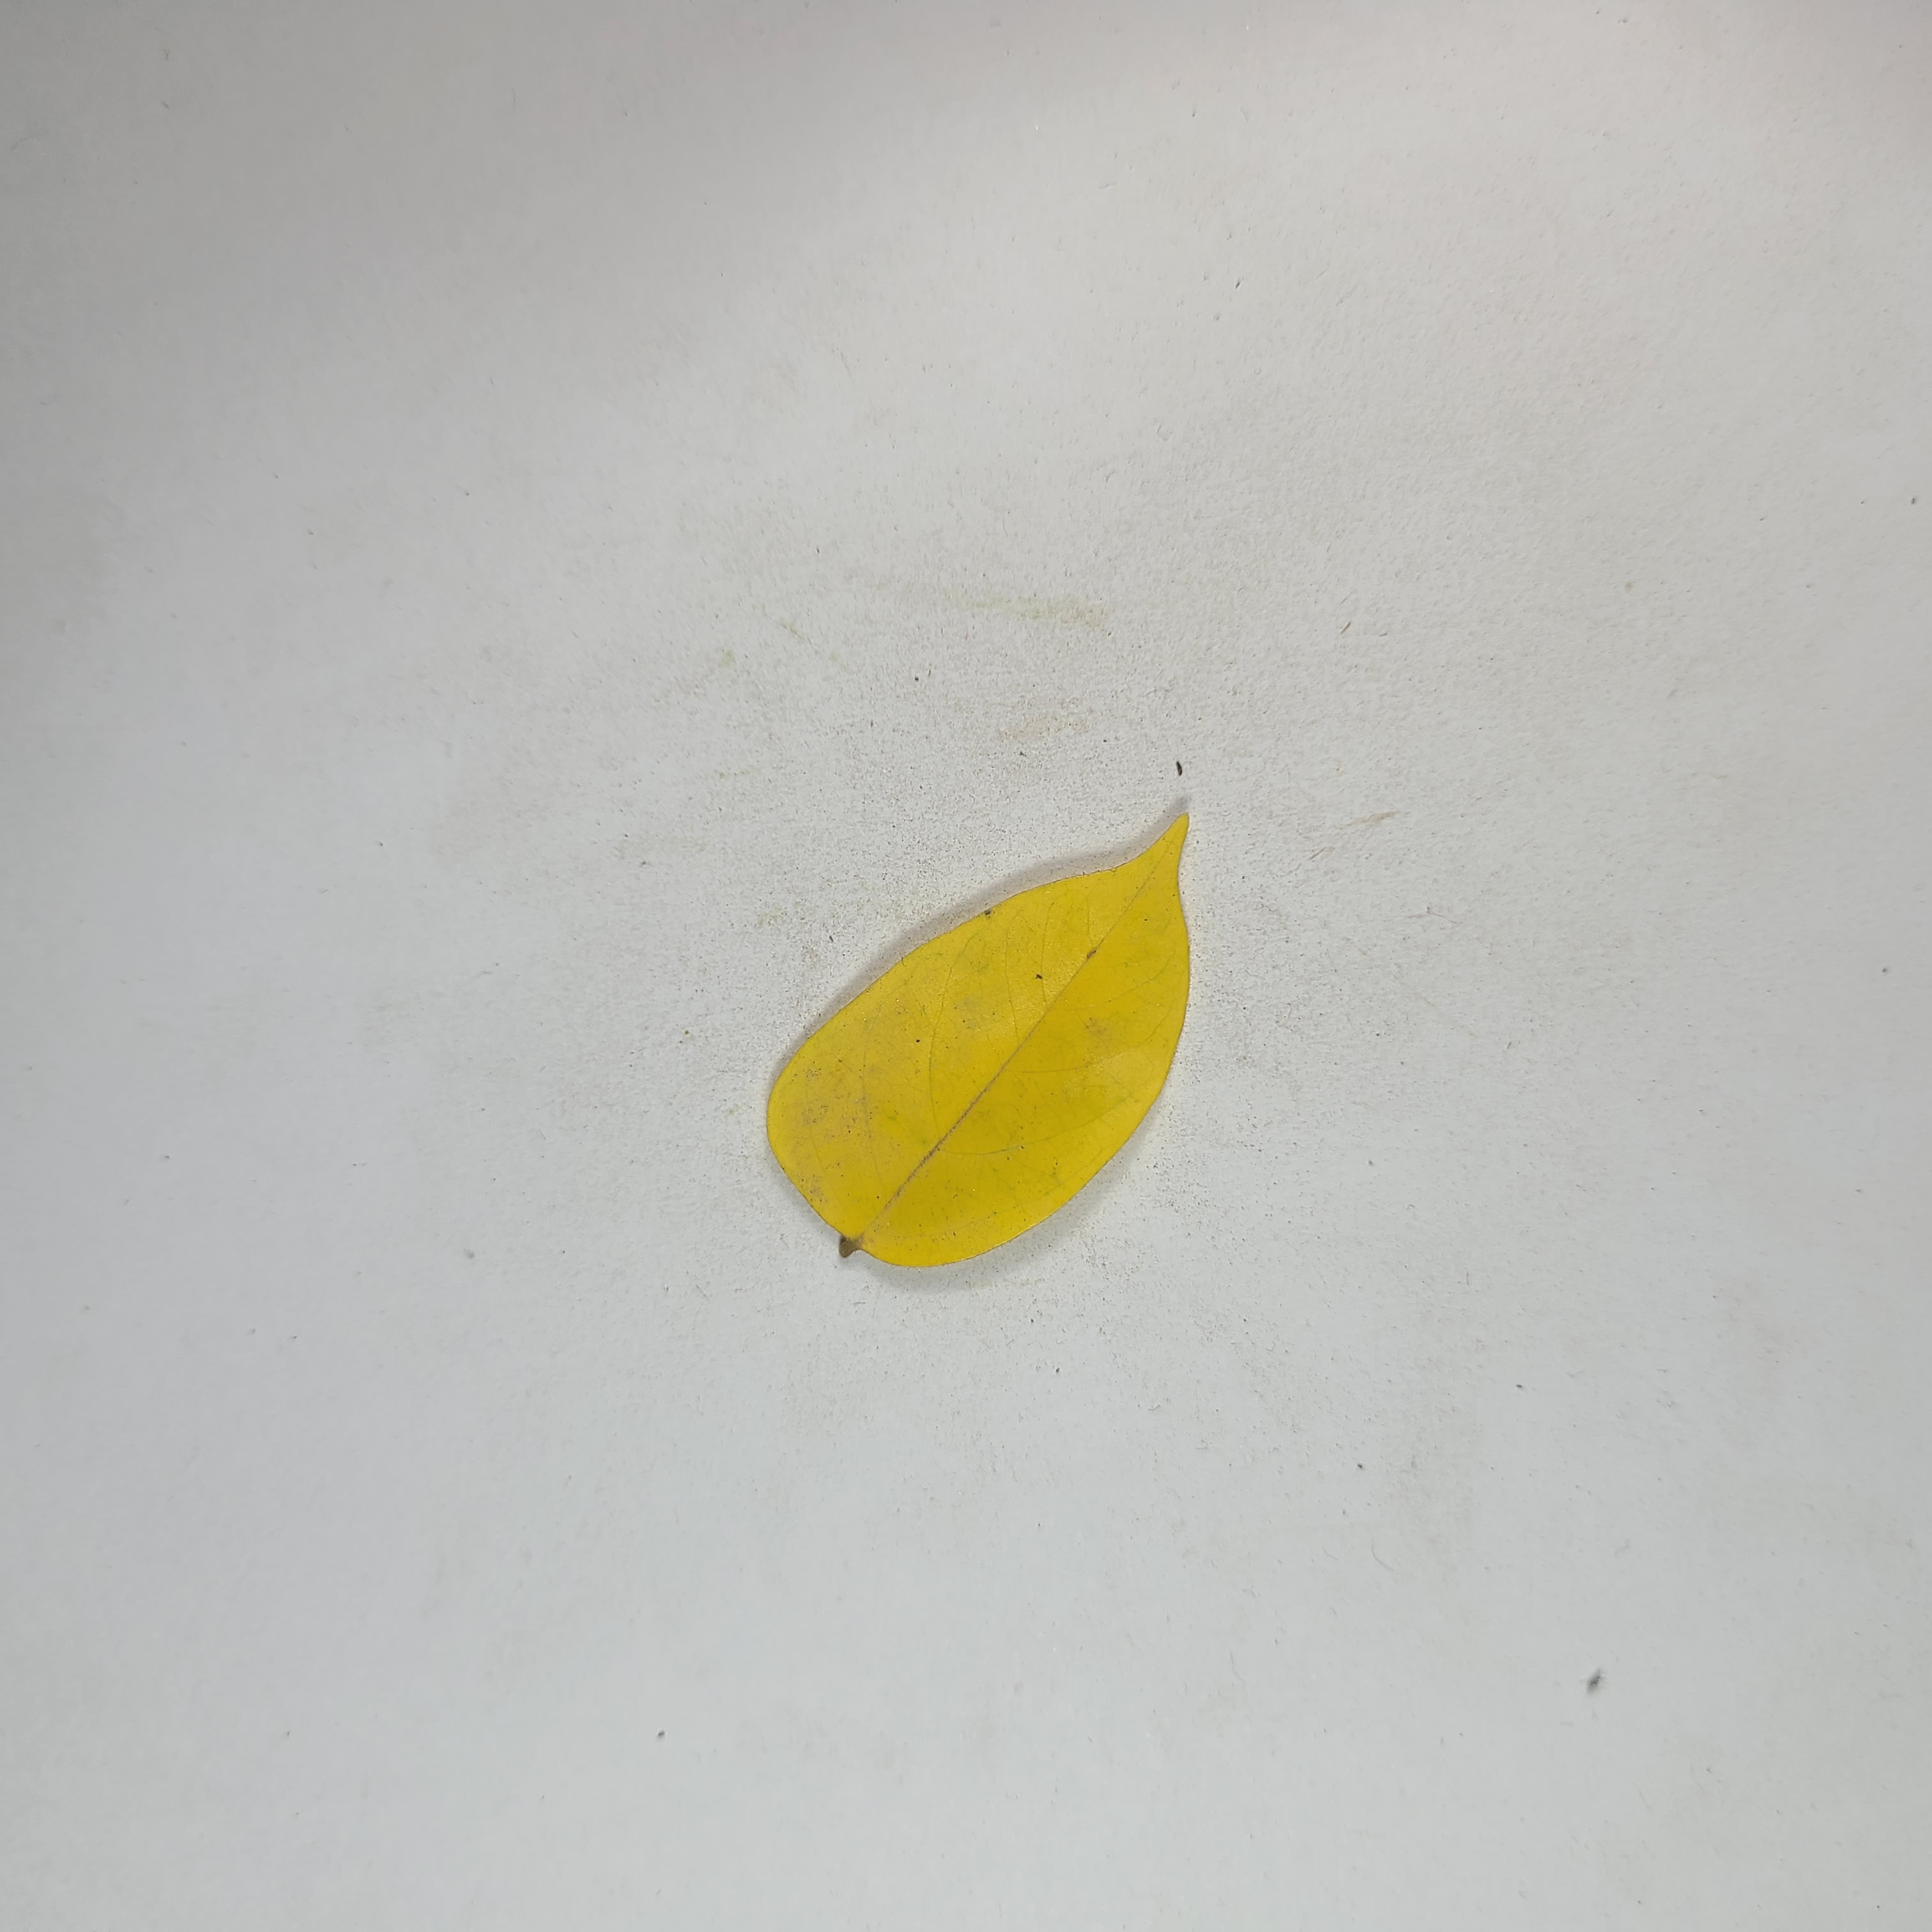
Label: Yellow Leaves